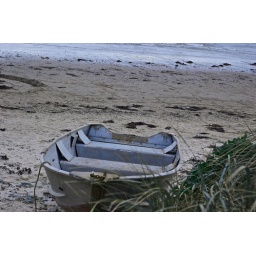
This was shot while in Wales. It is the same beach as the fence was on.